Thomisus spectabilis

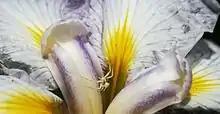
White crab spider waiting to ambush pollinator on plant

Australian crab spiders are very similar to other crab spiders across the world, such as the European, Alaskan, or Canadian crab spider. One similarity between these spiders is that rather than building webs, they hide from their prey and ambush them with their forelimbs.